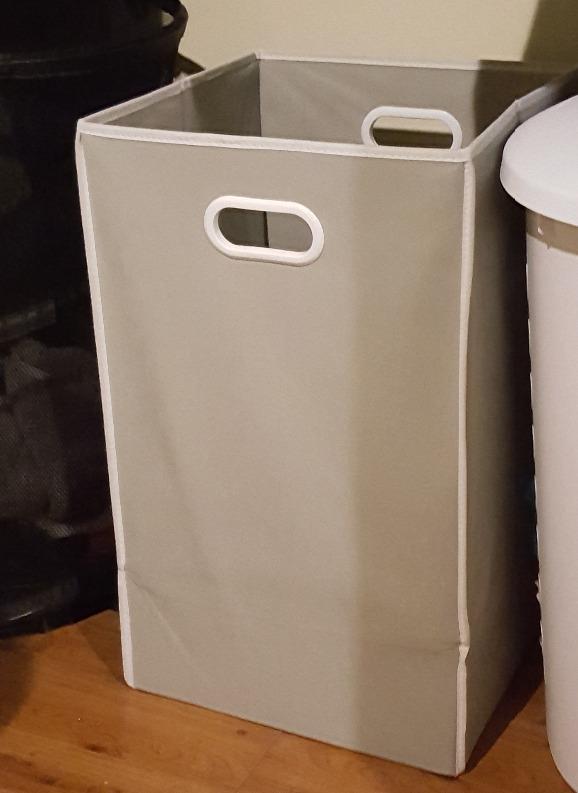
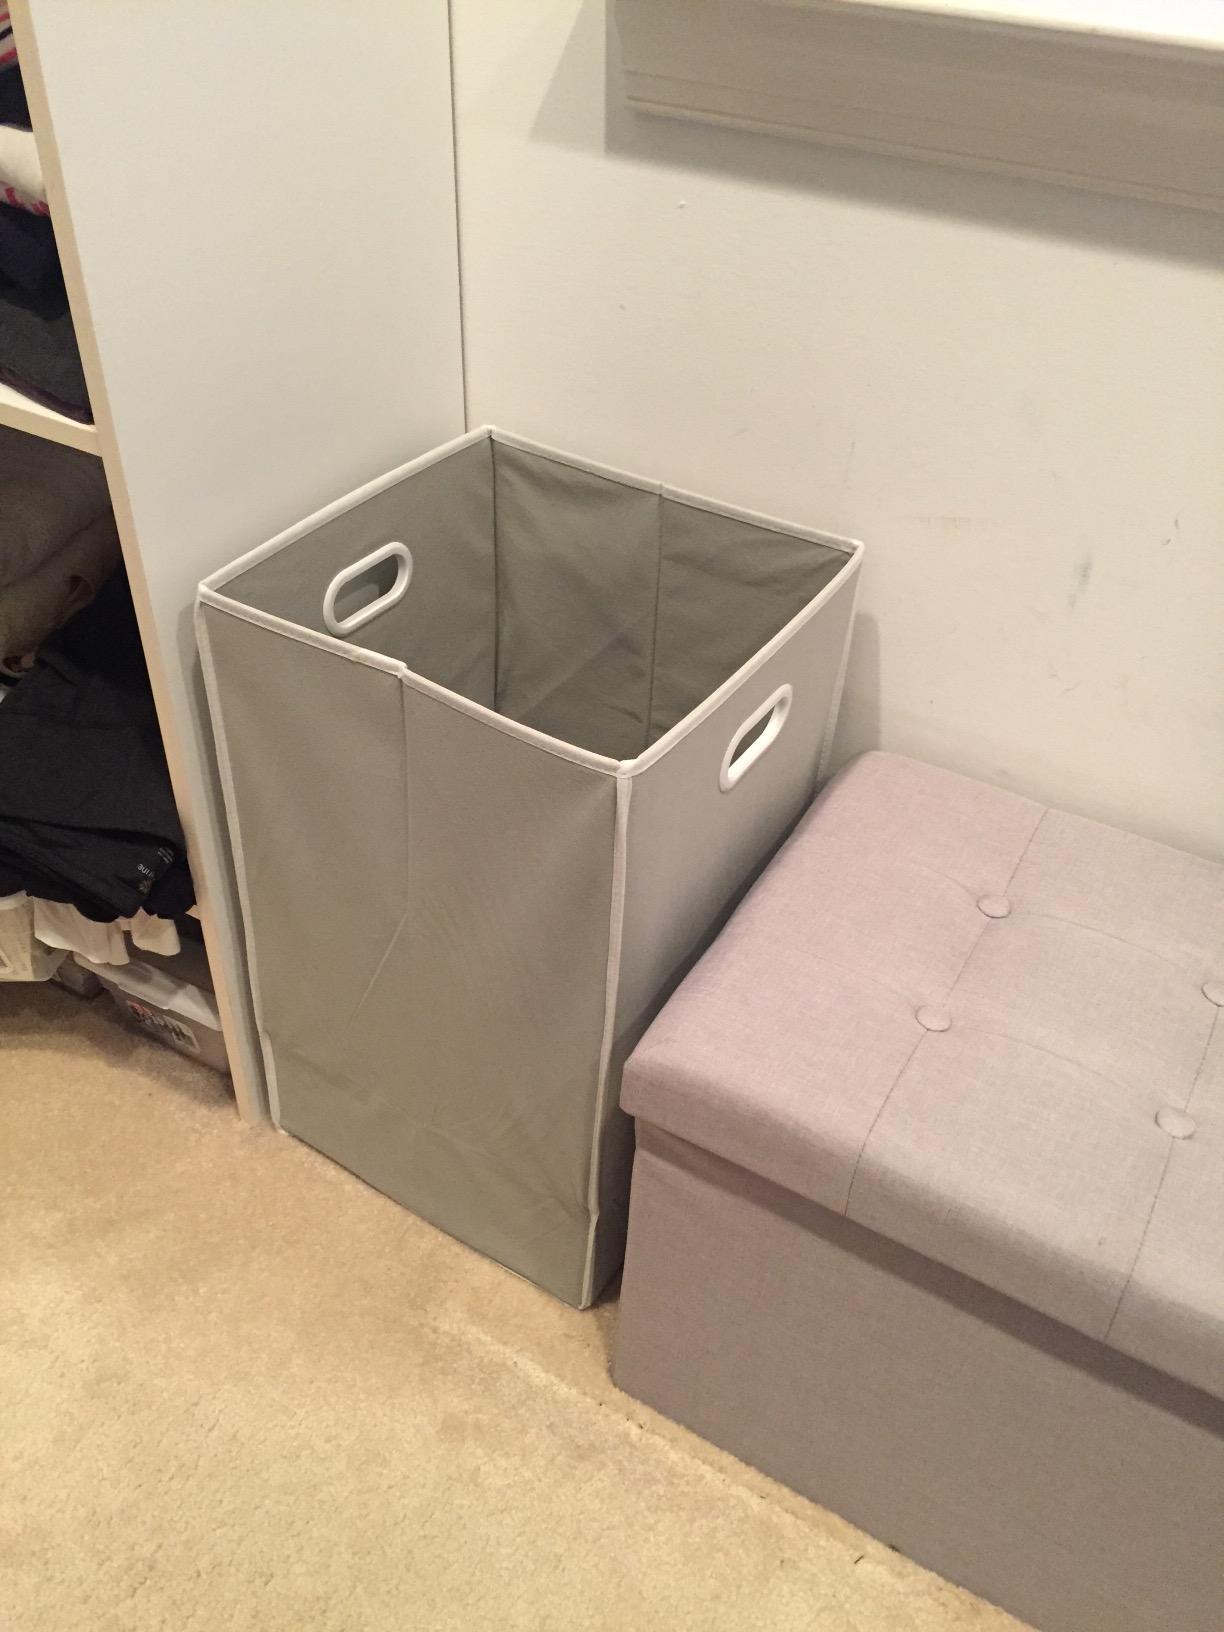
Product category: items_hamper
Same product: yes